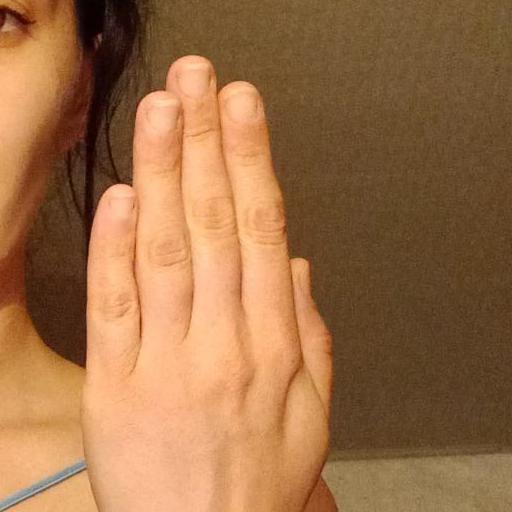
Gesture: stop_inverted